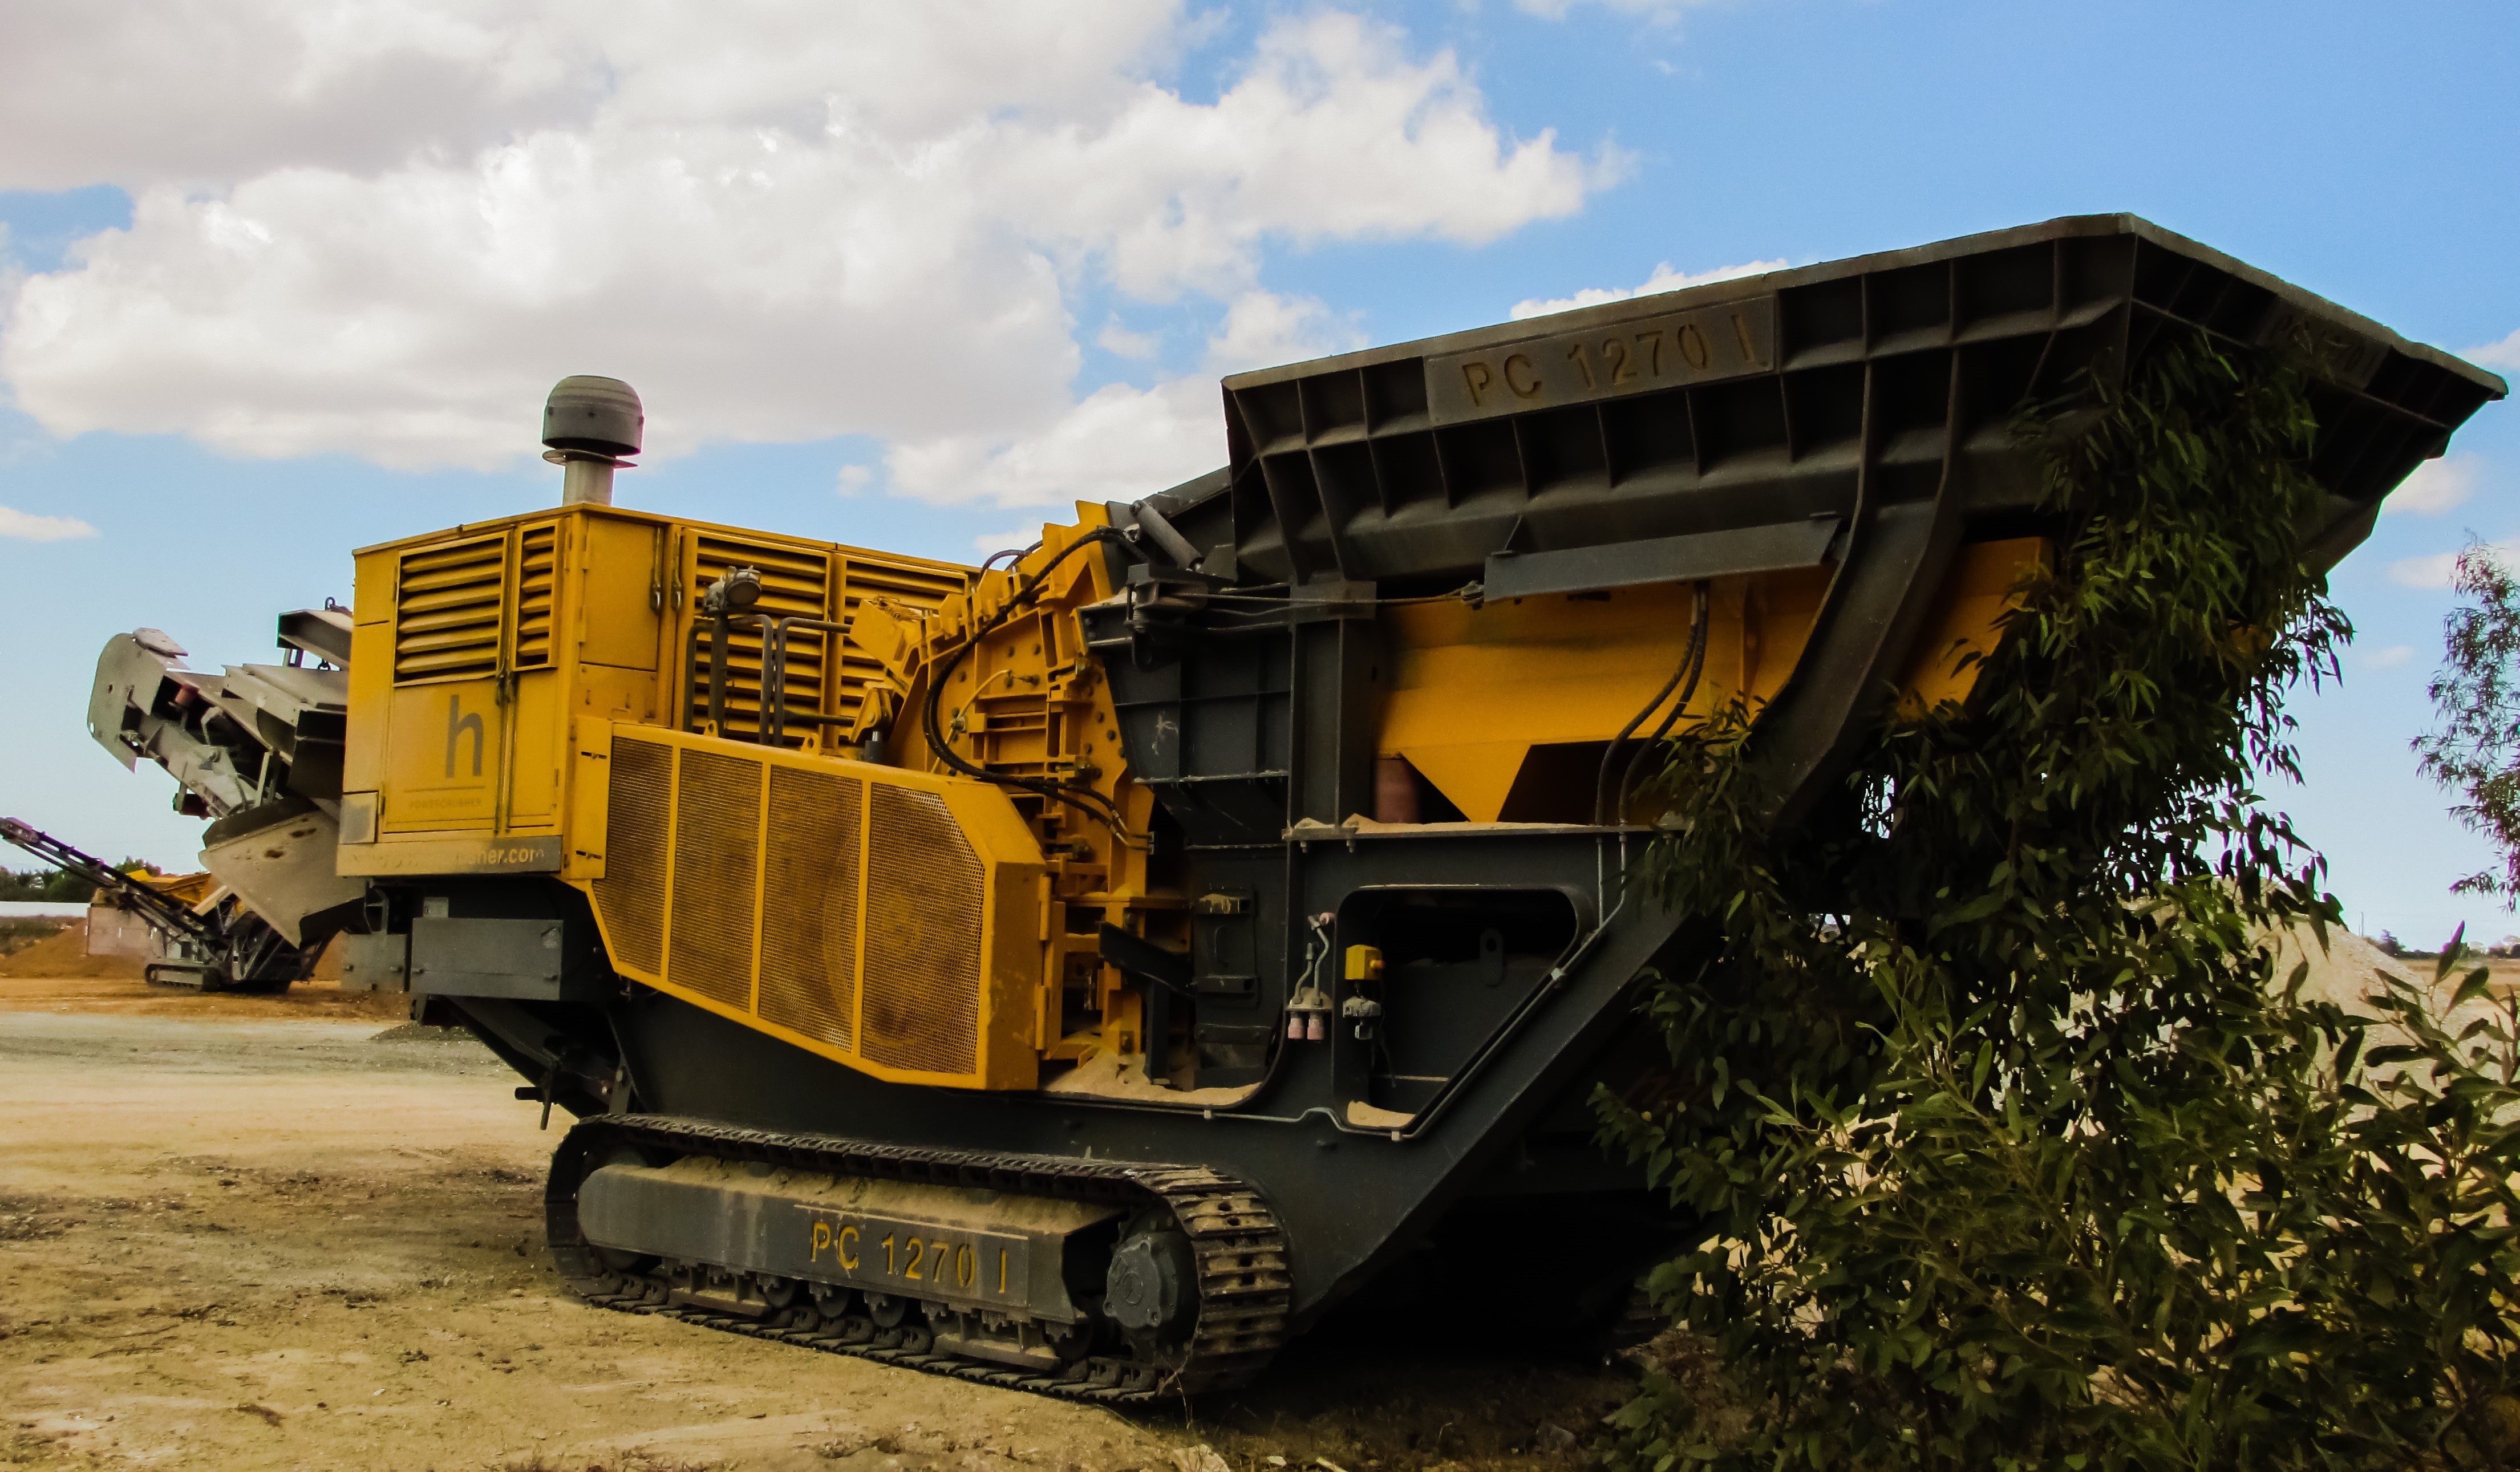
asphalt, transport, construction, vehicle, equipment, yellow, bulldozer, locomotive, mining, crusher, heavy machine, construction equipment